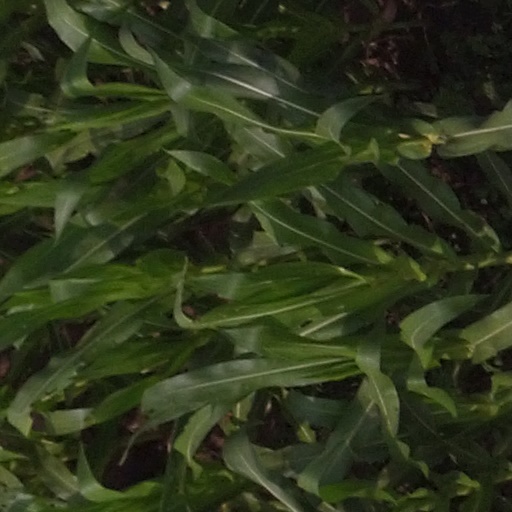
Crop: maize; corn